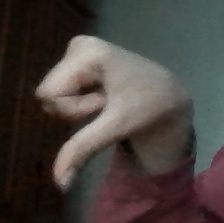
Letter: waw